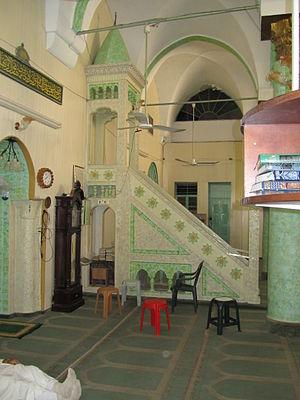
La mosquée Hanbali, ou mosquée Hanabila, est une grande mosquée située à Naplouse, en Cisjordanie.